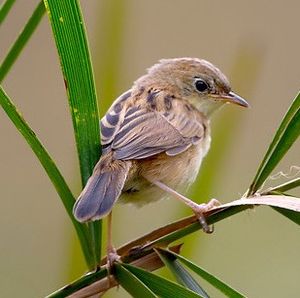
Cistussangere
Gyldenhovedet cisticola, Cisticola exilis
Gyldenhovedet cisticola, Cisticola exilis
Cisticolidae er en familie af små spurvefugle, der omfatter omkring 160 sangere, og som hovedsageligt findes i de varmere, sydlige egne af den Gamle Verden. De blev tidligere ofte medtaget i familien Sylviidae.